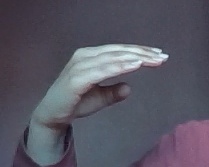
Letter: jeem